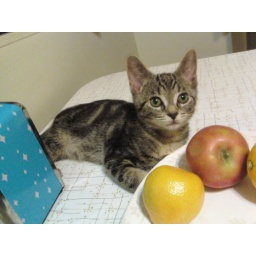
kitten by fruit